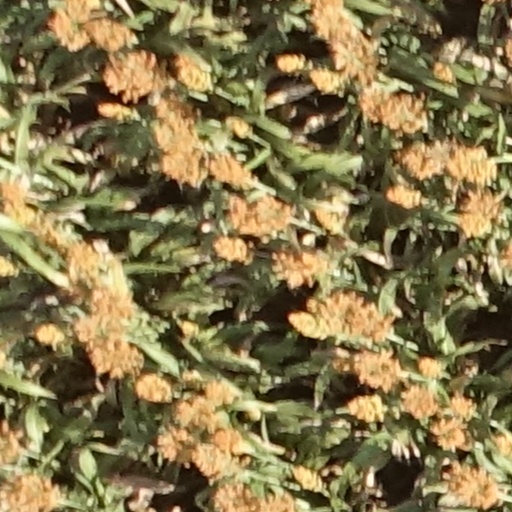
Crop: sorghum